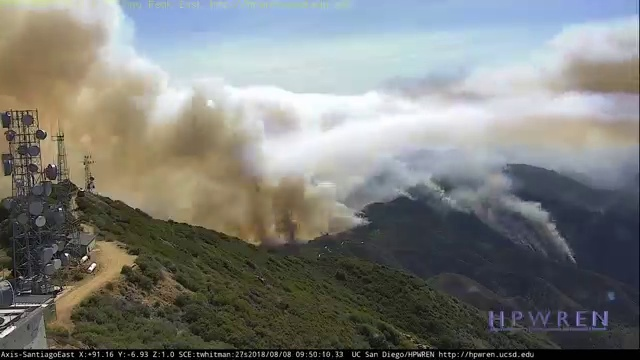
Fire: no
Smoke: yes